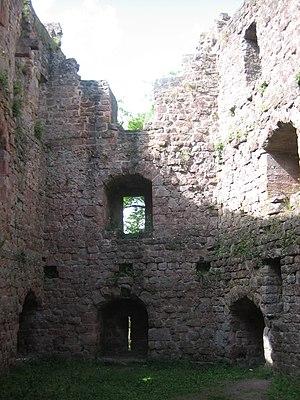
Le château du Birkenfels est un château situé dans la forêt d'Obernai, sur la commune d'Ottrott.